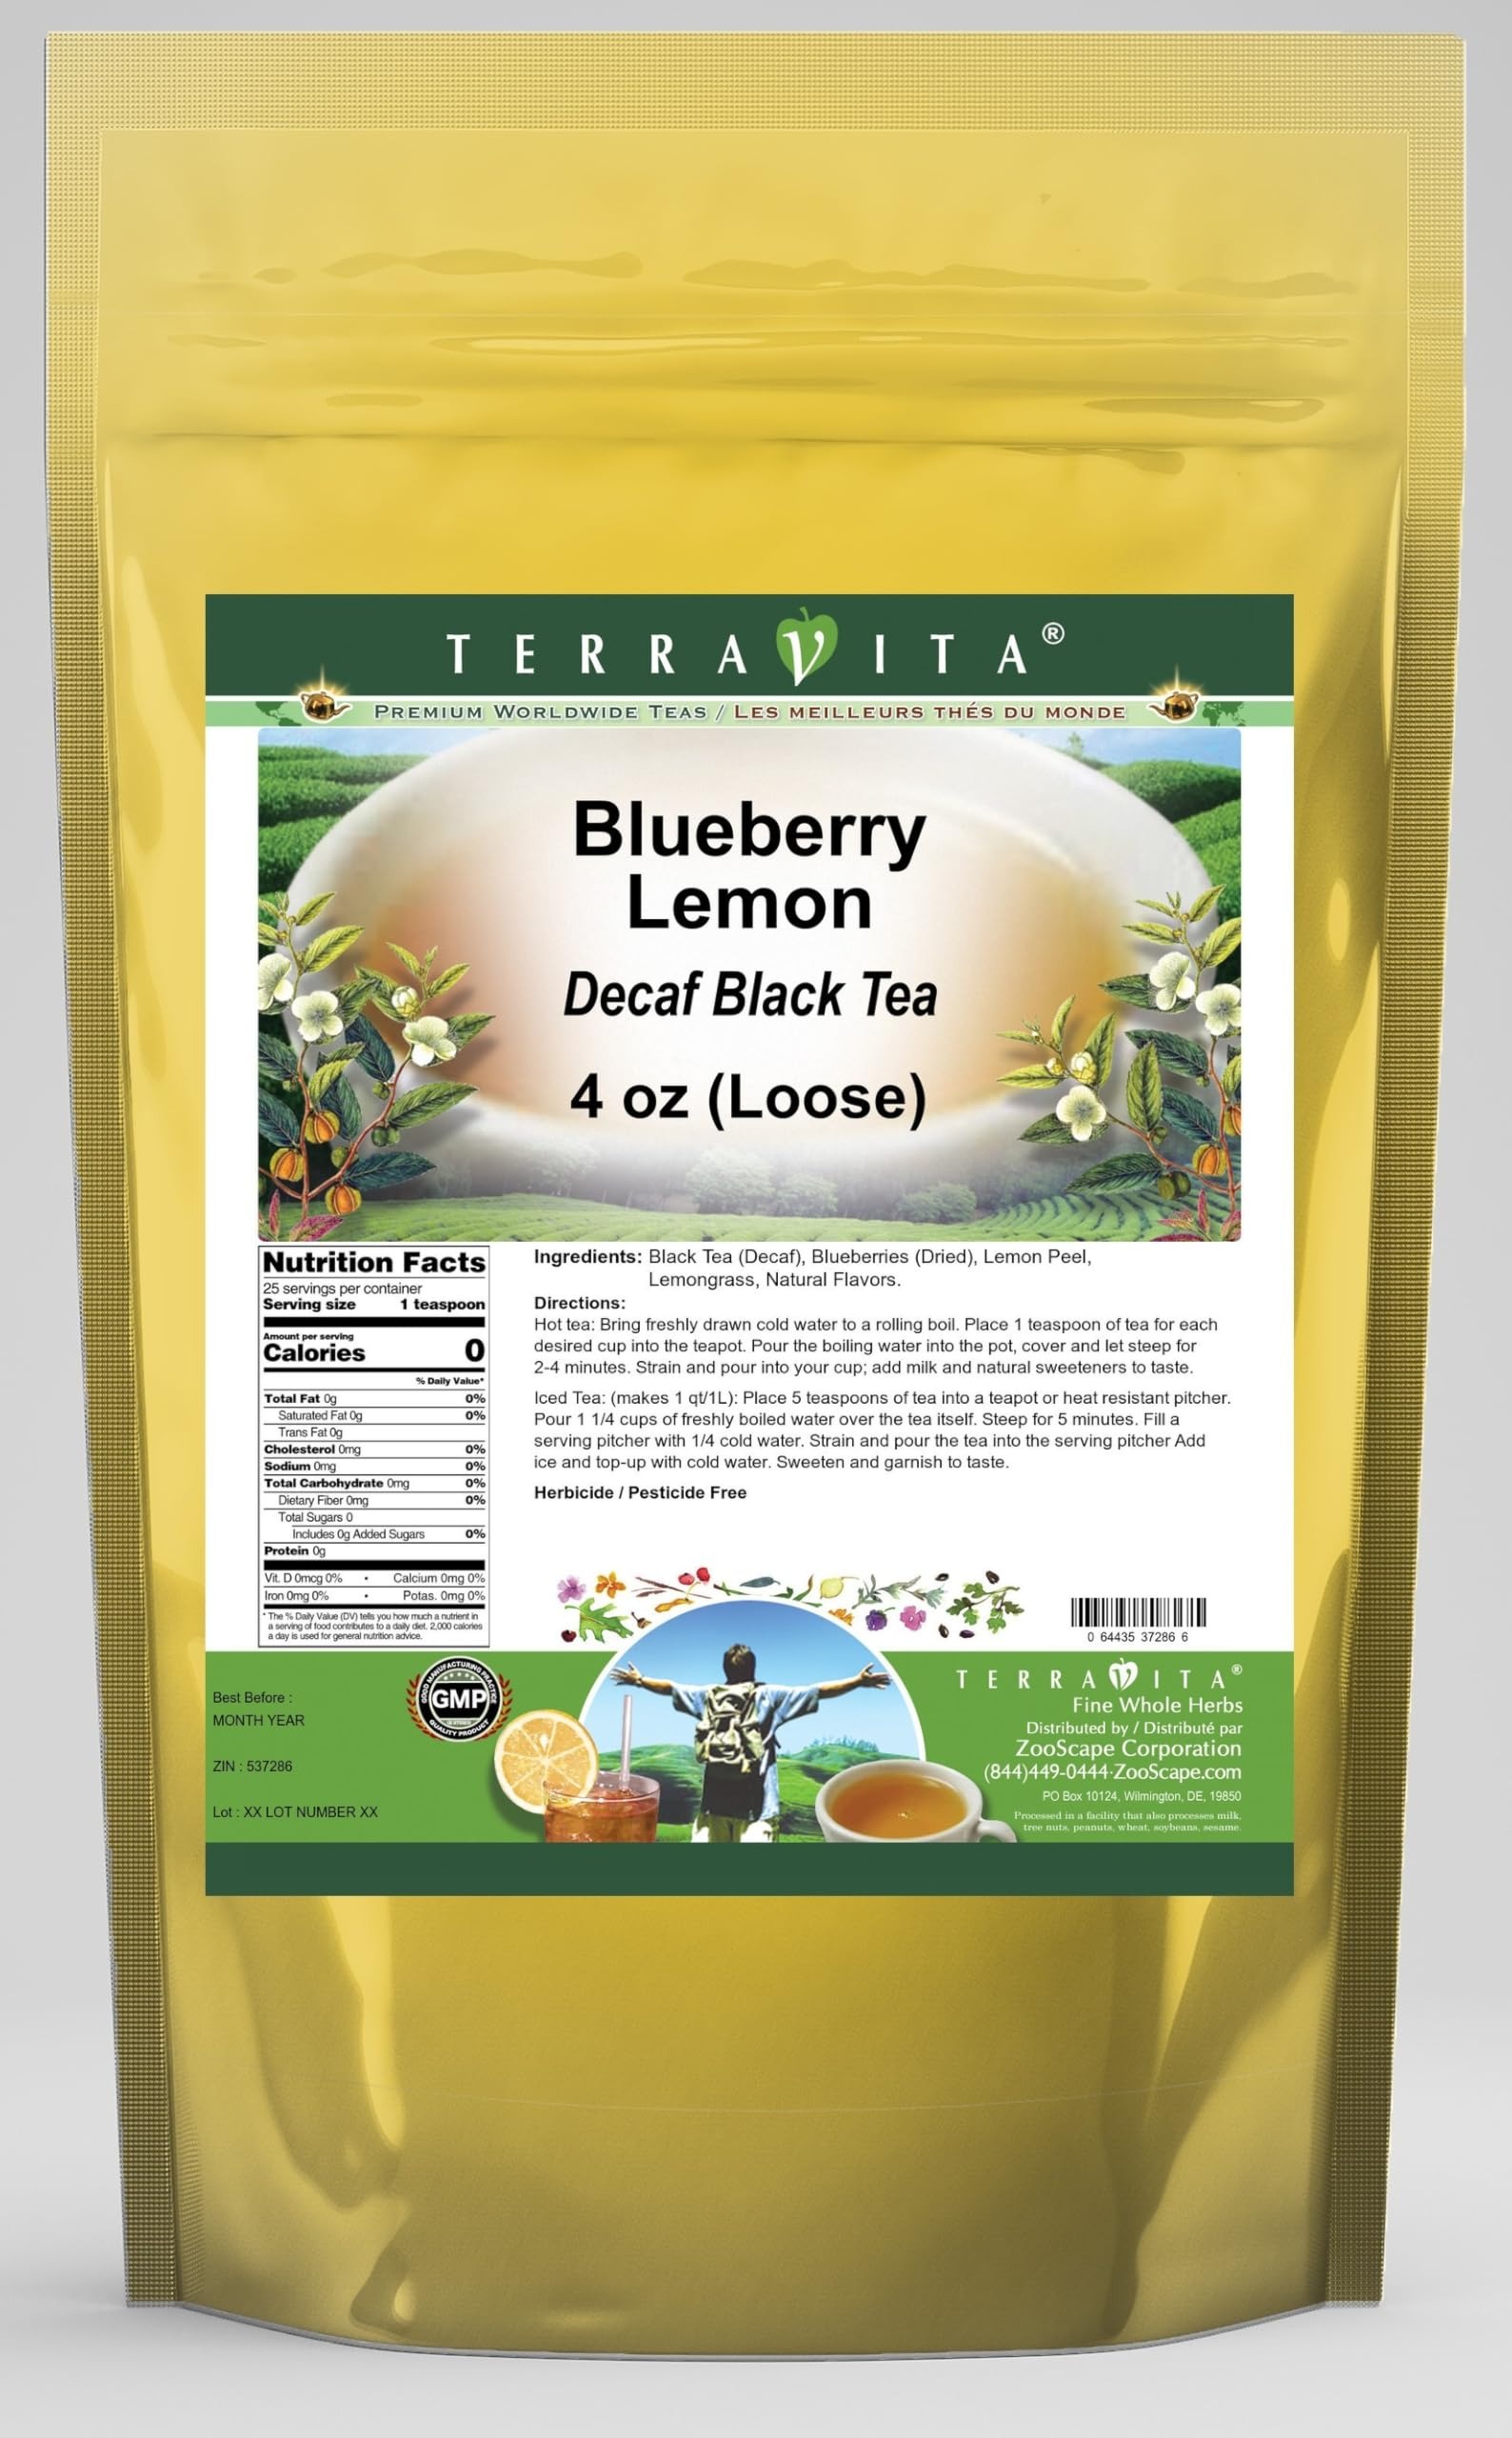
Item Name: Blueberry Lemon Decaf Black Tea (Loose) (4 oz, ZIN: 537286) - 3 Pack
Bullet Point 1: Our Blueberry Lemon Decaf Black Tea is a wonderful flavored decaffeinated Black tea with Blueberries, Lemon Peel and Lemongrass. You will enjoy the simple and elegant Blueberry Lemon taste! - Ingredients: Decaf Black tea, Blueberries, Lemon Peel, Lemongrass and Natural Blueberry Lemon Flavor.
Bullet Point 2: No fillers.
Bullet Point 3: Manufacturer: TerraVita
Bullet Point 4: Size: 4 oz
Bullet Point 5: Loose Leaf Black Tea - Packed in a convenient upright pouch!
Product Description: Our Blueberry Lemon Decaf Black Tea is a wonderful flavored decaffeinated Black tea with Blueberries, Lemon Peel and Lemongrass. You will enjoy the simple and elegant Blueberry Lemon taste! - Ingredients: Decaf Black tea, Blueberries, Lemon Peel, Lemongrass and Natural Blueberry Lemon Flavor. - Hot tea brewing method: Bring freshly drawn cold water to a rolling boil. Place 1 teaspoon of tea for each desired cup into the teapot. Pour the boiling water into the pot, cover and let steep for 2-4 minutes. Strain and pour into your cup; add milk and natural sweeteners to taste. - Iced tea brewing method: (to make 1 liter/quart): Place 5 teaspoons of tea into a teapot or heat resistant pitcher. Pour 1 1/4 cups of freshly boiled water over the tea itself. Steep for 5 minutes. Fill a serving pitcher with 1/4 cold water. Strain and pour the tea into the serving pitcher Add ice and top-up with cold water. Sweeten and garnish to taste. - TerraVita is an exclusive line of premium-quality, natural source products that use only the finest, purest and most potent ingredients found around the world. TerraVita is hallmarked by the highest possible standards of purity, potency, stability and freshness. All of our products are prepared with the highest elements of quality control, from raw materials through the entire manufacturing process, up to and including the moment that the bottles or bags are sealed for freshness and shipped out to you. Our highest possible standards are certified by independent laboratories and backed by our personal guarantee. - TerraVita exists to meet and ensure your family's health and wellness without the harmful effects of chemicals and health products. We strive to make all of our products affordable and reliable and are constantly searching the market to ma
Value: 12.0
Unit: Ounce

Price: 76.44